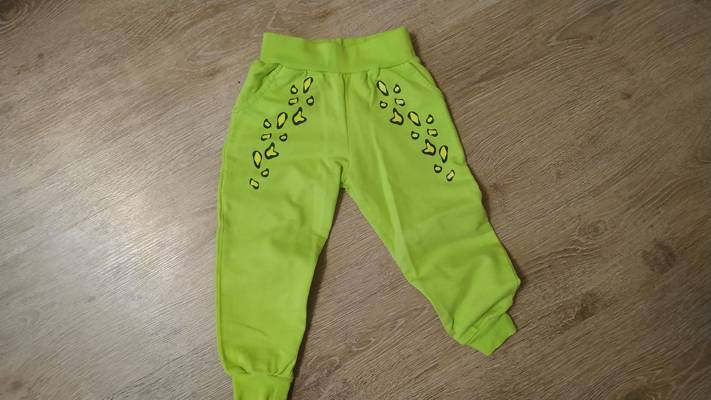
Waste category: clothes